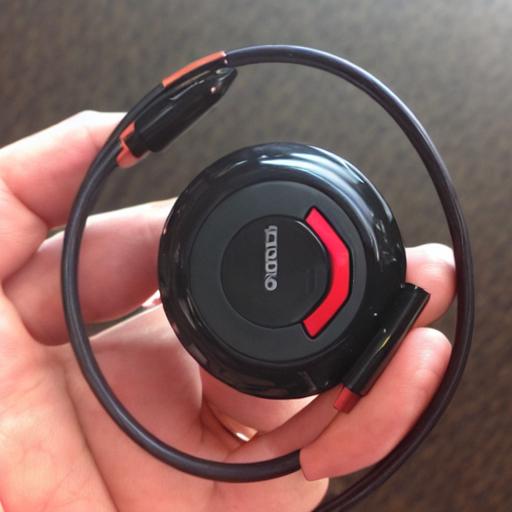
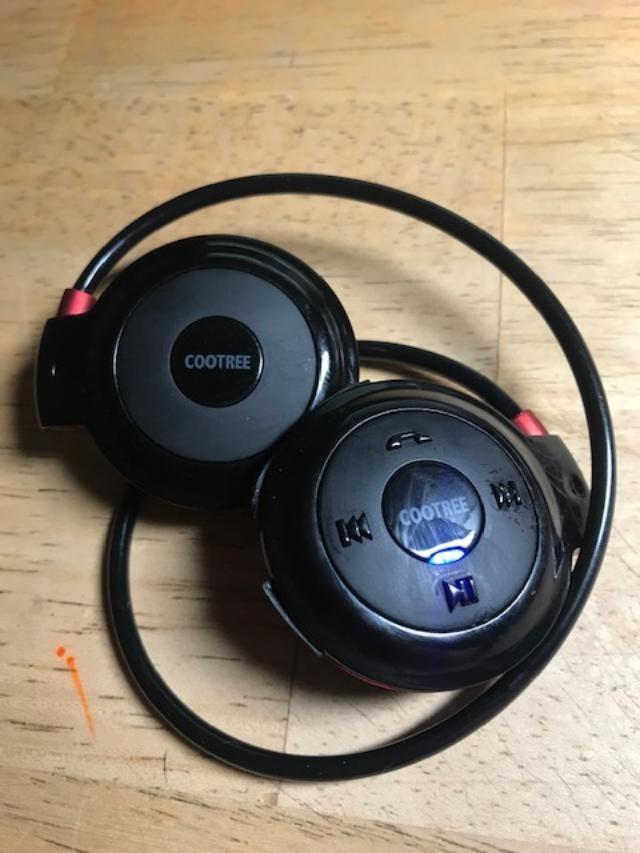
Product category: headphones
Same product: no